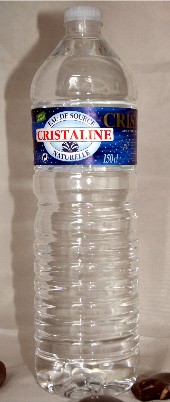
Waste category: plastic